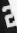
Number: 2